Human sex ratio

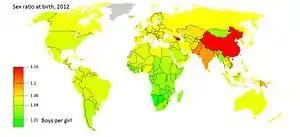
World map of birth sex ratios, 2012. Gray = no data

The sex ratio at birth is estimated to be about 1.05 males/female worldwide according to the CIA.